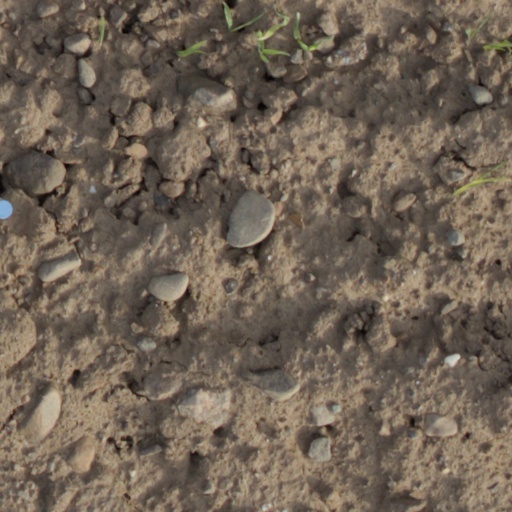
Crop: wheat